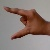
The image shows a hand gesture representing the letter 'Z' in Indian Sign Language.